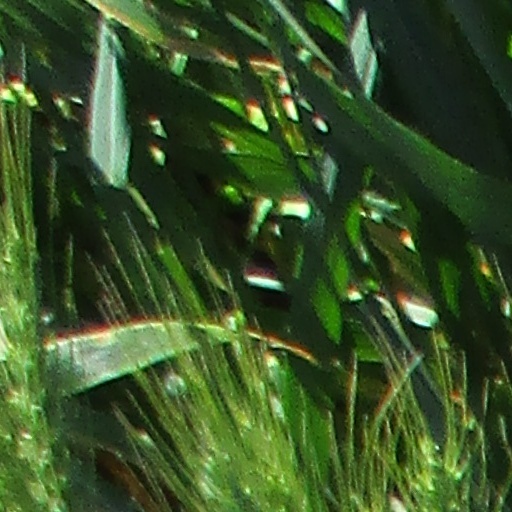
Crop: wheat